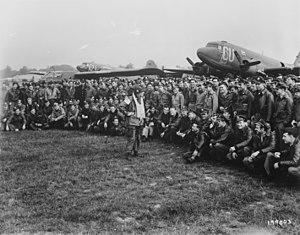
John Marvin Steele est un parachutiste américain de la Seconde Guerre mondiale, connu pour être resté accroché au clocher de l'église de Sainte-Mère-Église dans la nuit du 5 au 6 juin 1944, la nuit précédant le débarquement de Normandie.